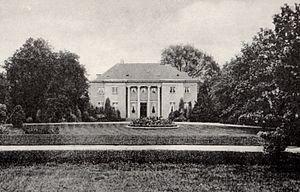
Bernhard Heinrich Martin Karl von Bülow est un homme d'État allemand ayant occupé plusieurs postes politiques dont celui de ministre des Affaires étrangères de 1897 à 1900 et celui de chancelier impérial de 1900 à 1909.